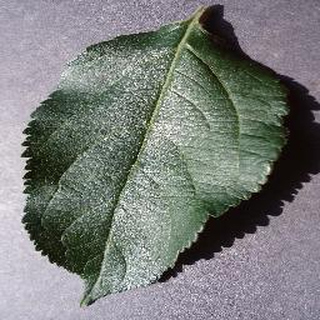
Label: healthy_apple